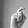
ASL letter: X